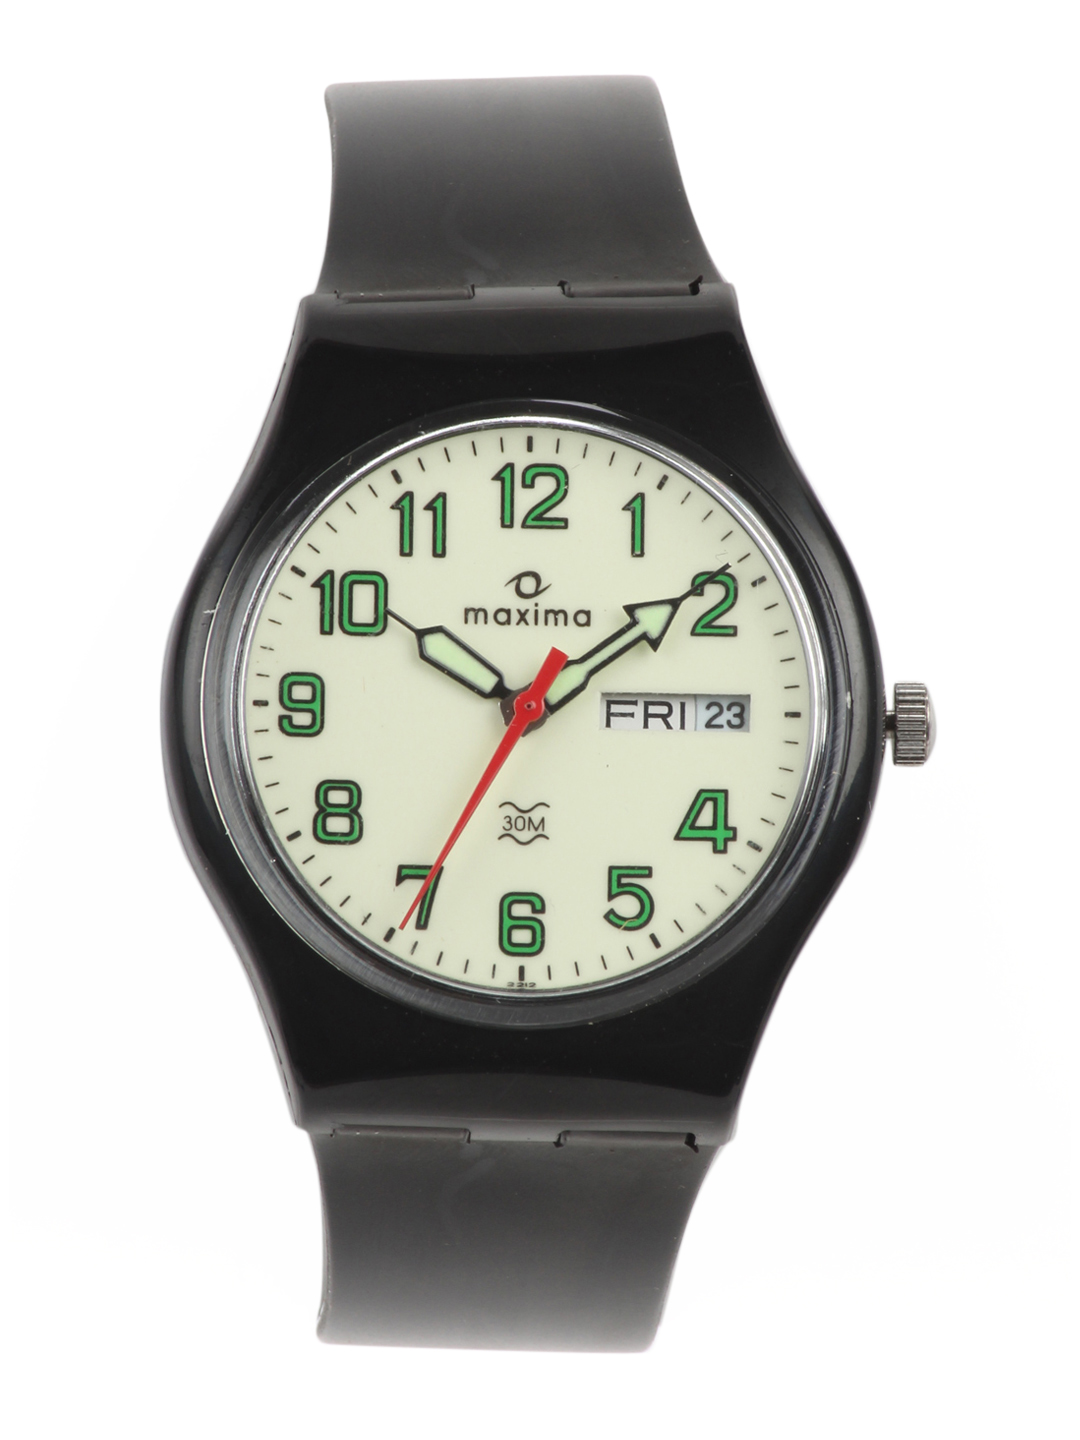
Maxima Men Green Dial Watch
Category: Accessories / Watches / Watches
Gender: Men
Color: Green
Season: Winter 2016
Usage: Casual